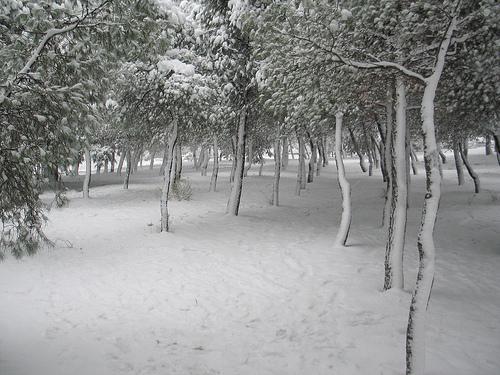
Weather: snow or frosty